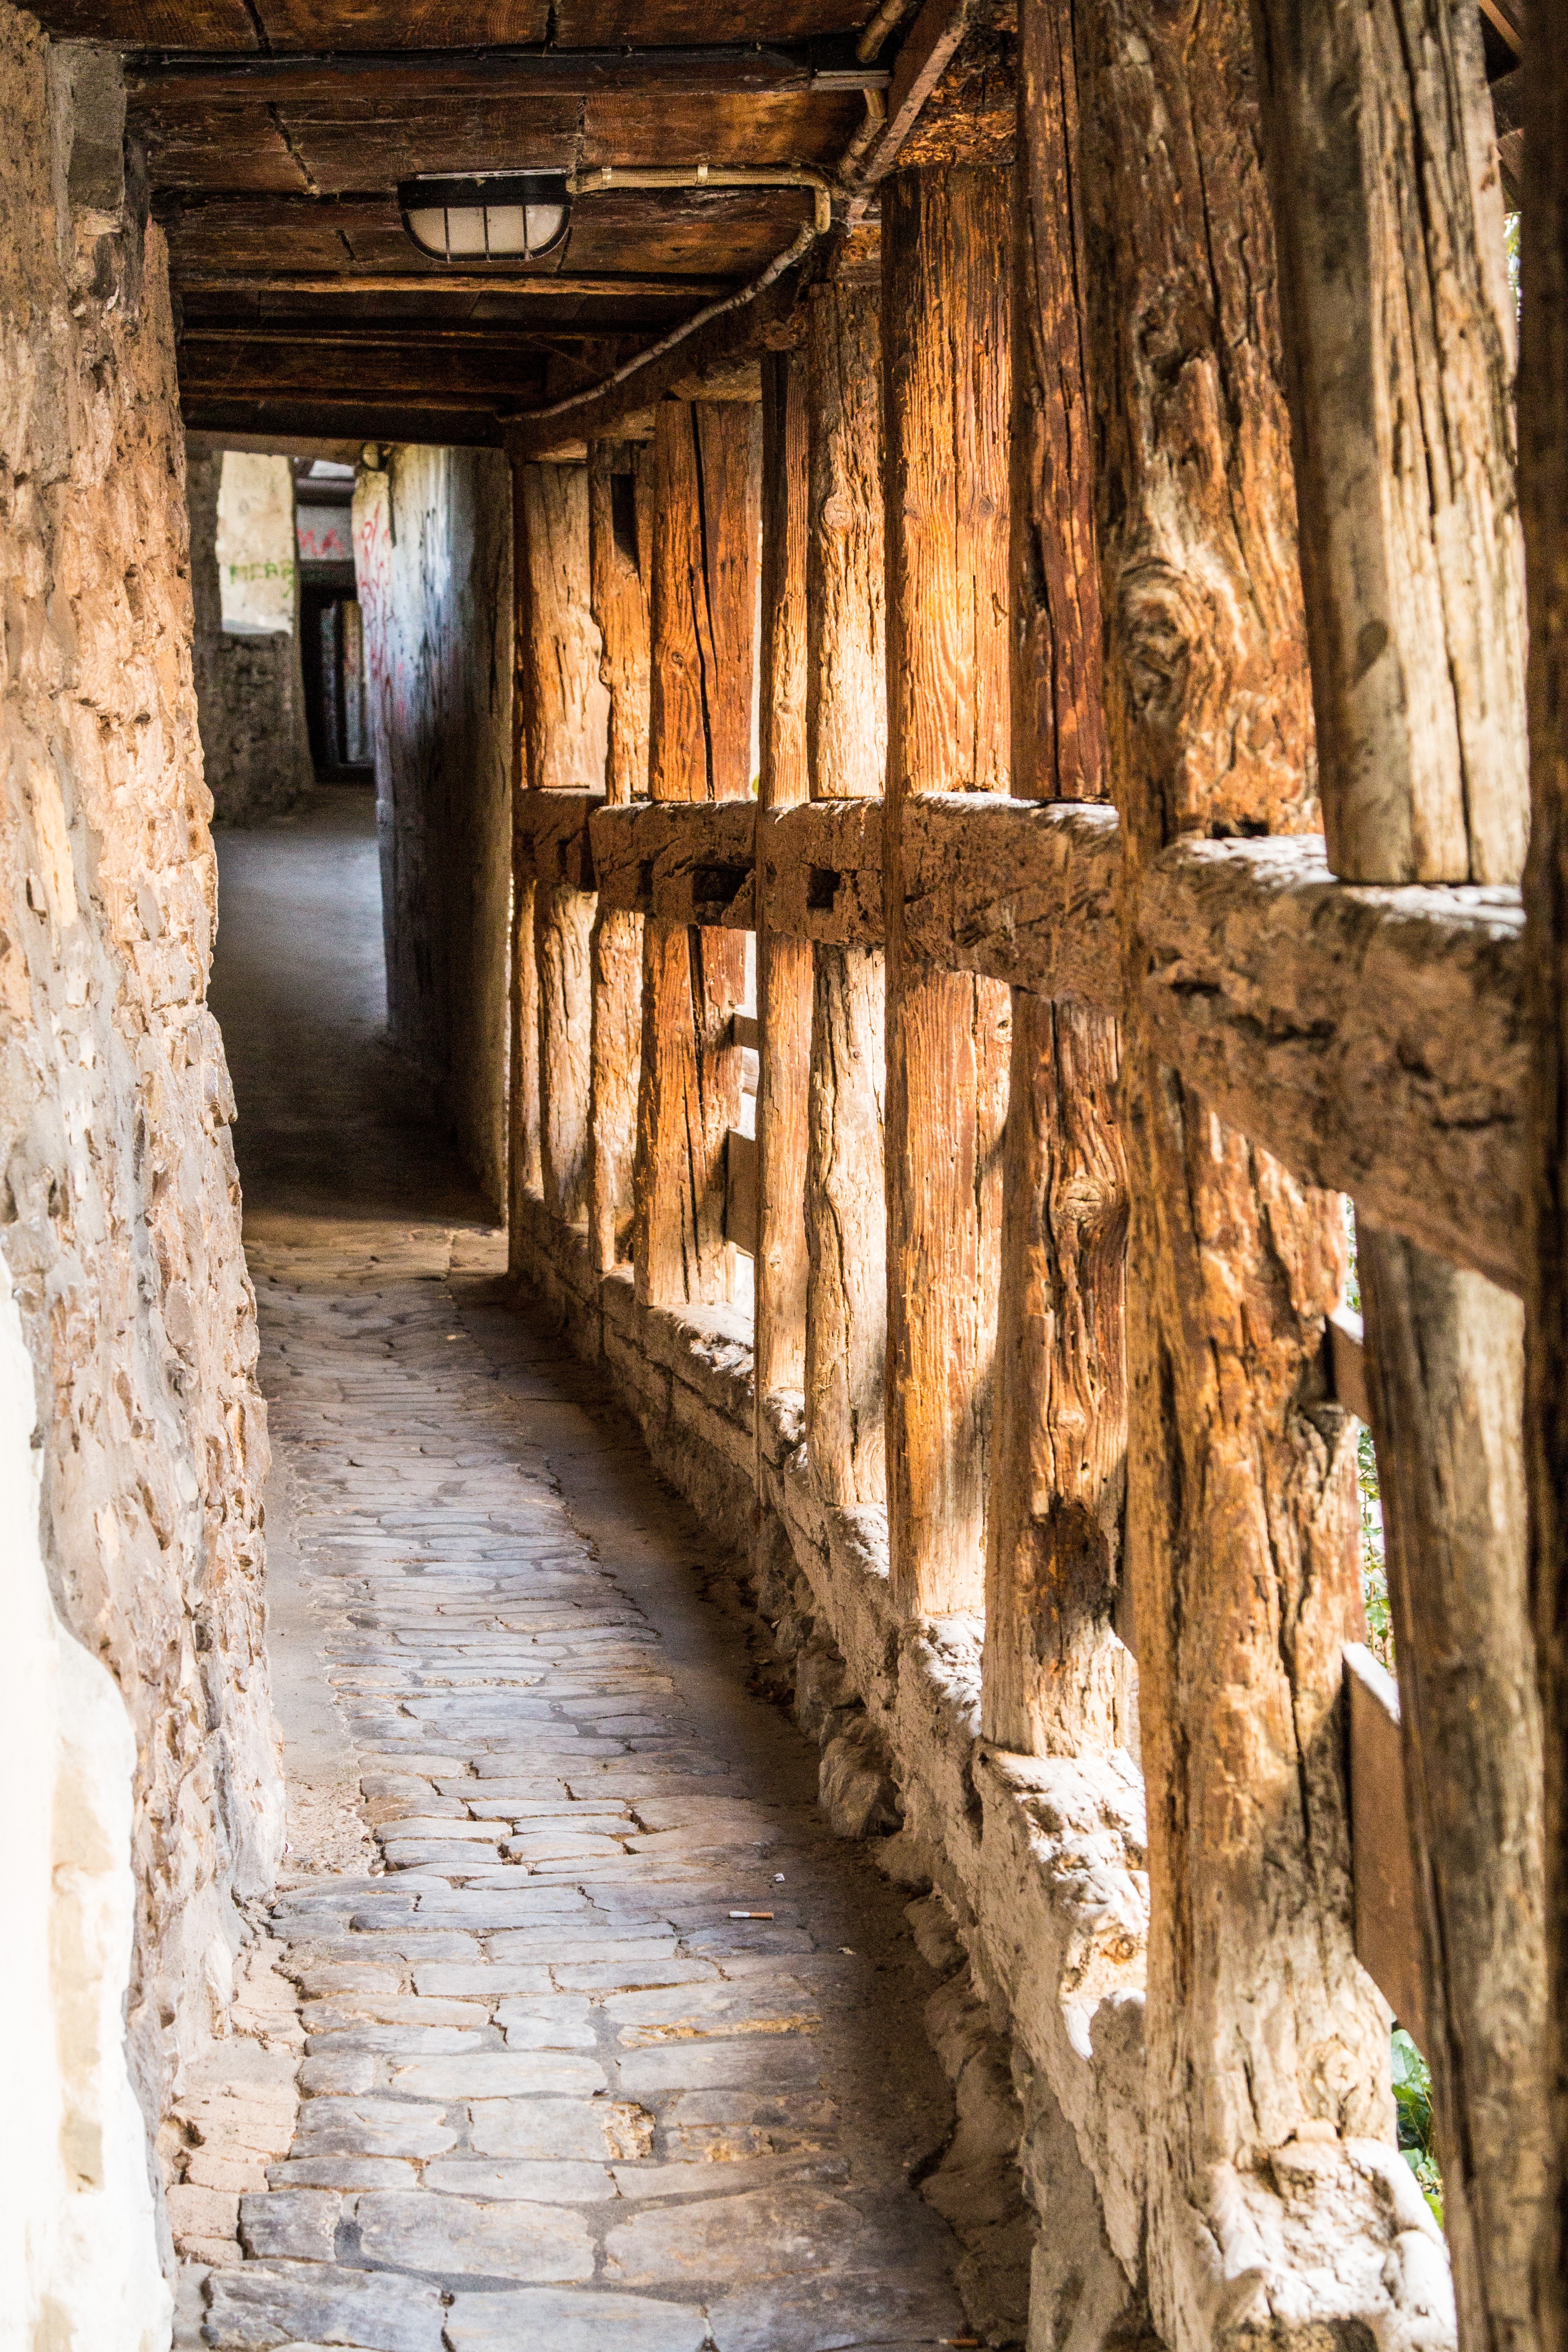
rock, architecture, wood, wall, formation, arch, battlement, old town, temple, ruins, historically, middle ages, city wall, truss, entablature, ancient history, waiblingen